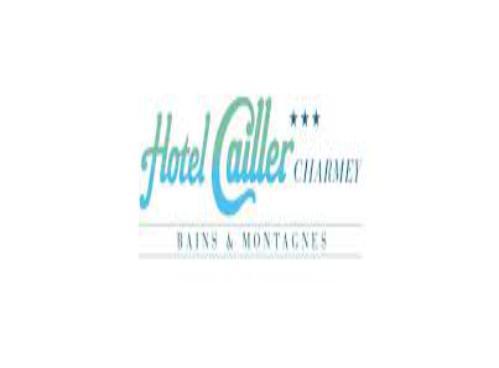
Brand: Cailler
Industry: Food